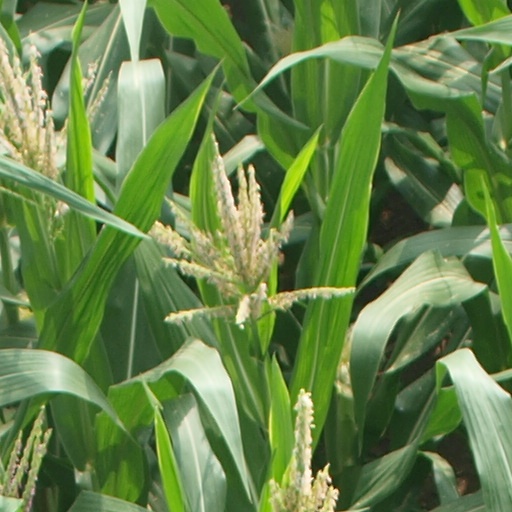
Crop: maize; corn